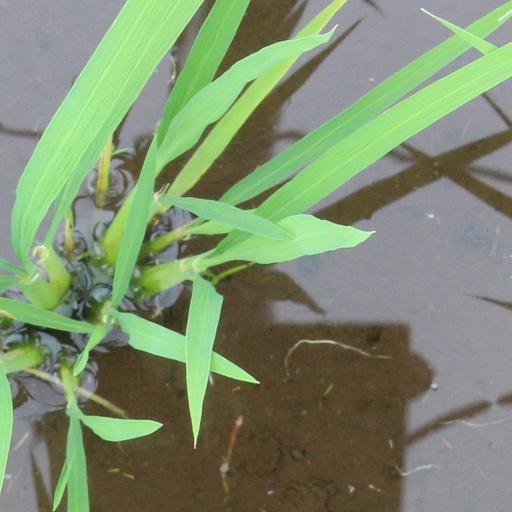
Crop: rice